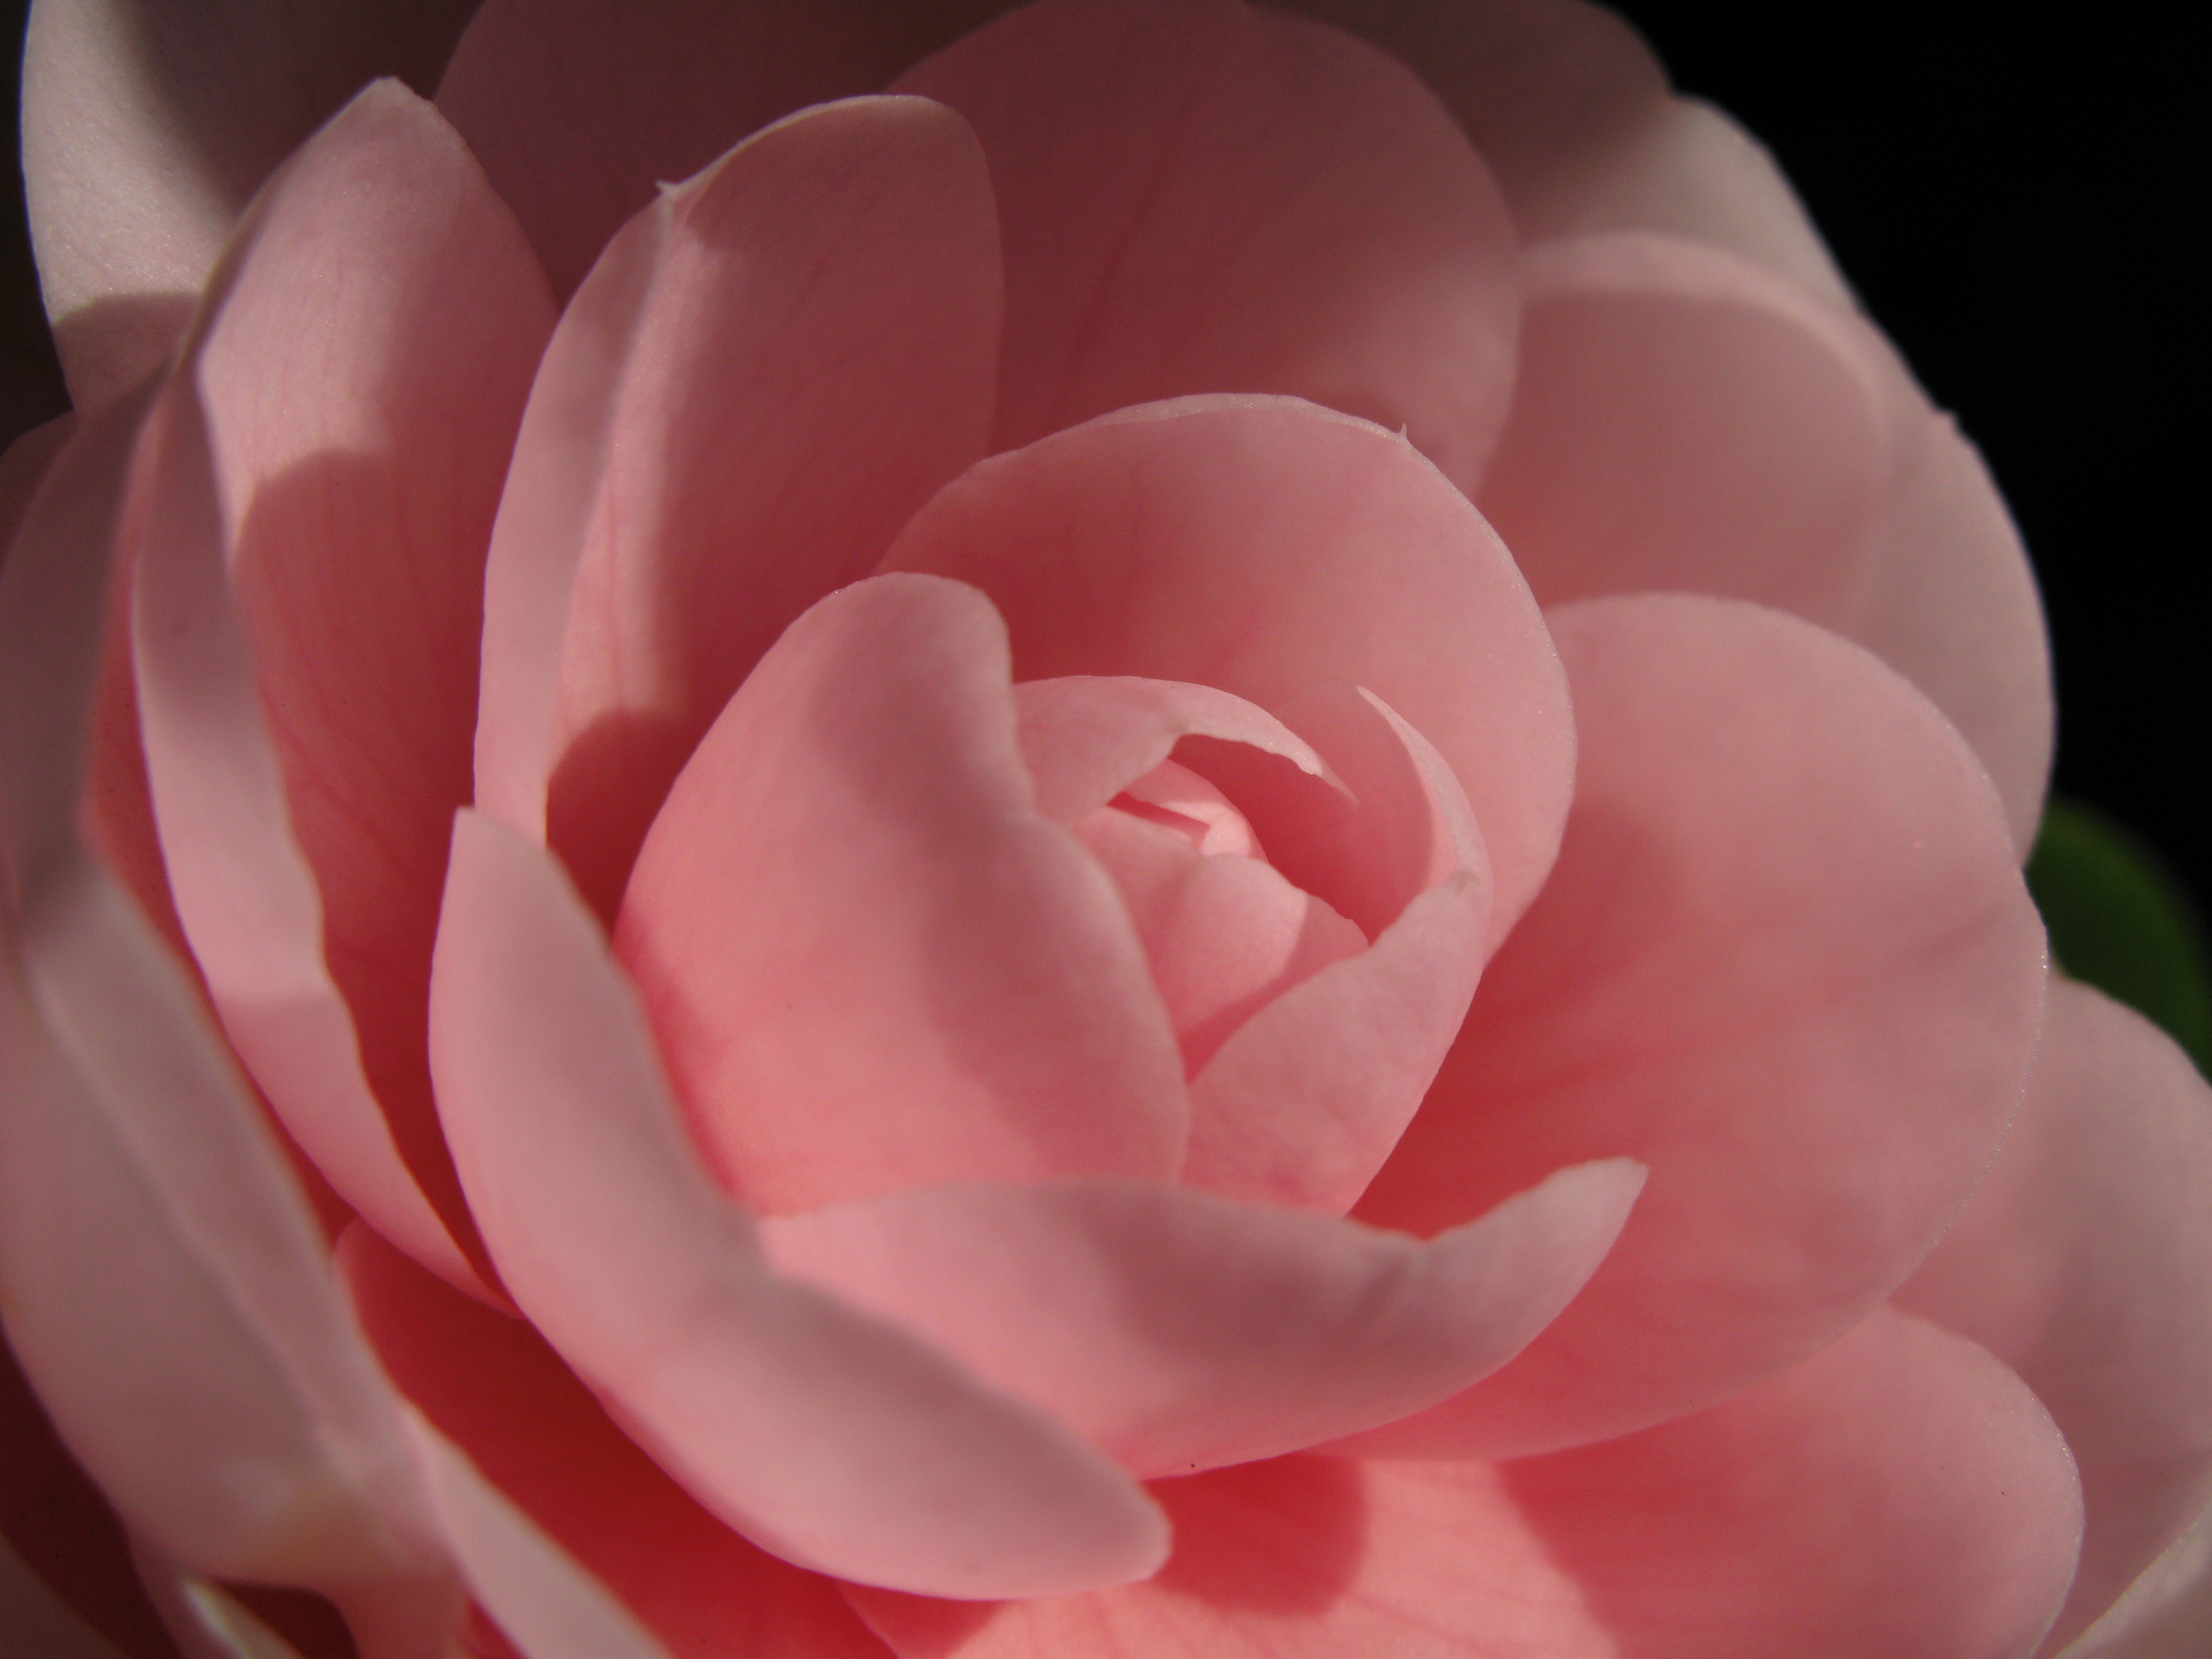
plant, flower, petal, rose, high, pink, close up, hires, flowerpicturesnolimits, hi, res, resolution, camellia, floribunda, laflormasbella, powershotg7, canong7, macro photography, flowering plant, garden roses, rose family, land plant